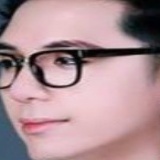
ca sĩ Minh Vương